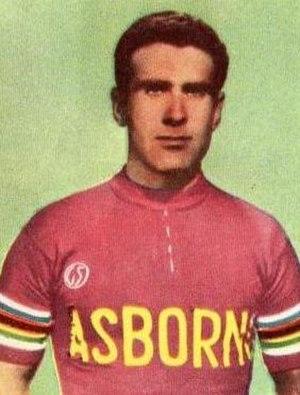
Guido Messina est un coureur cycliste italien des années 1950. Spécialiste de la piste, il est notamment champion olympique de poursuite par équipes et quintuple champion du monde de poursuite individuelle.